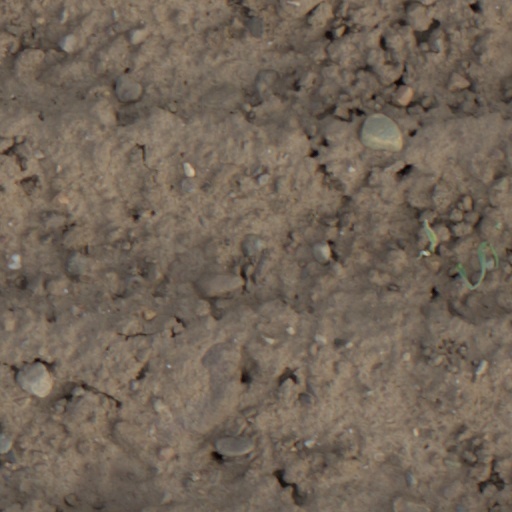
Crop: wheat